Wilson Palacios

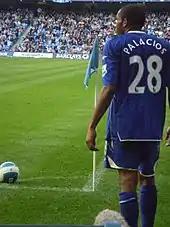
Palacios preparing to take a corner kick for Birmingham

After a recommendation from Arsenal's manager, Arsène Wenger, Premier League club Birmingham City gave Palacios a trial which proved successful, and he signed a six-month loan on 31 August 2007. He made his debut on 22 September in a goalless draw with Liverpool at Anfield, and in October, manager Steve Bruce, who likened Palacios to a young Paul Ince, said that Birmingham intended to make his loan a permanent transfer. However, Bruce left for Wigan Athletic, and the player's absence following his brother's kidnap meant that new manager Alex McLeish had not seen enough of him to sign him permanently.